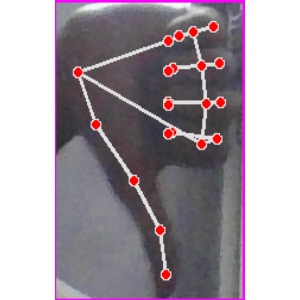
अक्षर: फ